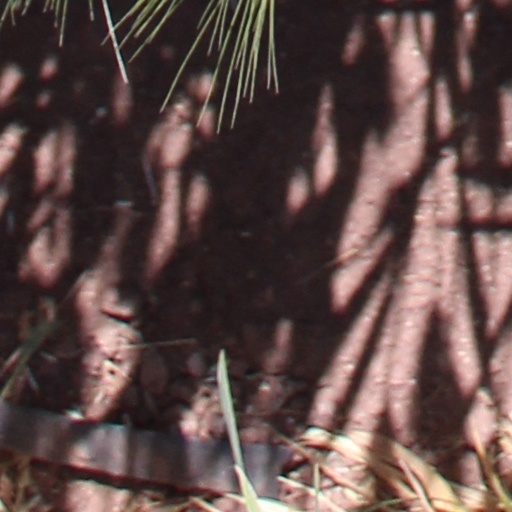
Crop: wheat